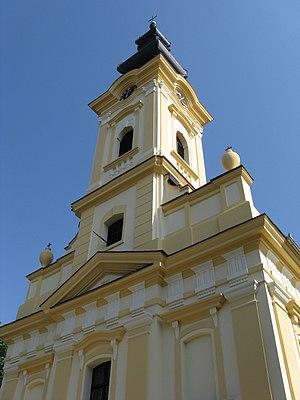
Cet article recense les monuments culturels du district du Banat méridional en Serbie.
L'église de la Translation-des-Reliques-de-Saint-Nicolas (Velidonja) est une église orthodoxe serbe située à Dolovo, dans la province autonome de Voïvodine, sur le territoire de la Ville de Pančevo et dans le district du Banat méridional en Serbie. Elle est inscrite sur la liste des monuments culturels de grande importance de la République de Serbie.
L'éparchie du Banat est une éparchie, c'est-à-dire une circonscription de l'Église orthodoxe serbe, située dans la région du Banat. Elle s'étend principalement dans la province de Voïvodine mais aussi dans la partie du Banat qui fait partie du district de Belgrade. Le siège de l'éparchie est la ville de Vršac. En 2016, elle est administrée par l'évêque Nikanor.